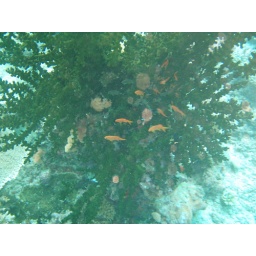
They look like birds in a green tree